Viviane Slon

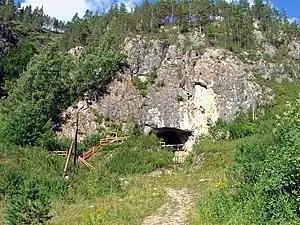
Denisova Cave in 2008

In 2018 Slon was appointed a postdoctoral researcher working on neanderthals at the Max Planck Institute for Evolutionary Anthropology. She develops techniques to remove hominin DNA from sediments. Her doctoral supervisor Svante Pääbo decoded the Denisovan gene. Slon visited the Denisova Cave during a symposium, where over one thousand bones are excavated a year.